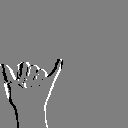
ASL letter: y